Joey Kelly

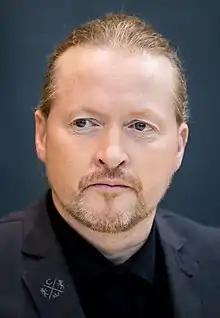
Kelly in 2017

Joseph Maria Kelly (born 20 December 1972) is a musician, songwriter, and athlete of Irish-American descent.